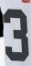
Number: 3